Optical module

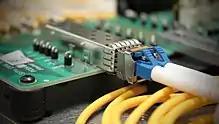
SFP board 2

Sometimes the optical module is replaced by an electrical interface module that implements either an active or passive electrical connection to the outside world. This is used when the link is short, particularly when connecting to a top of rack switch.